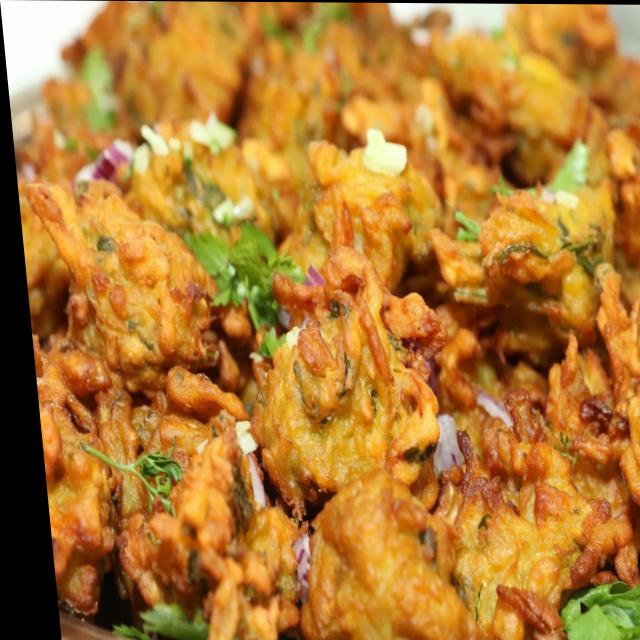
Dish: pakode